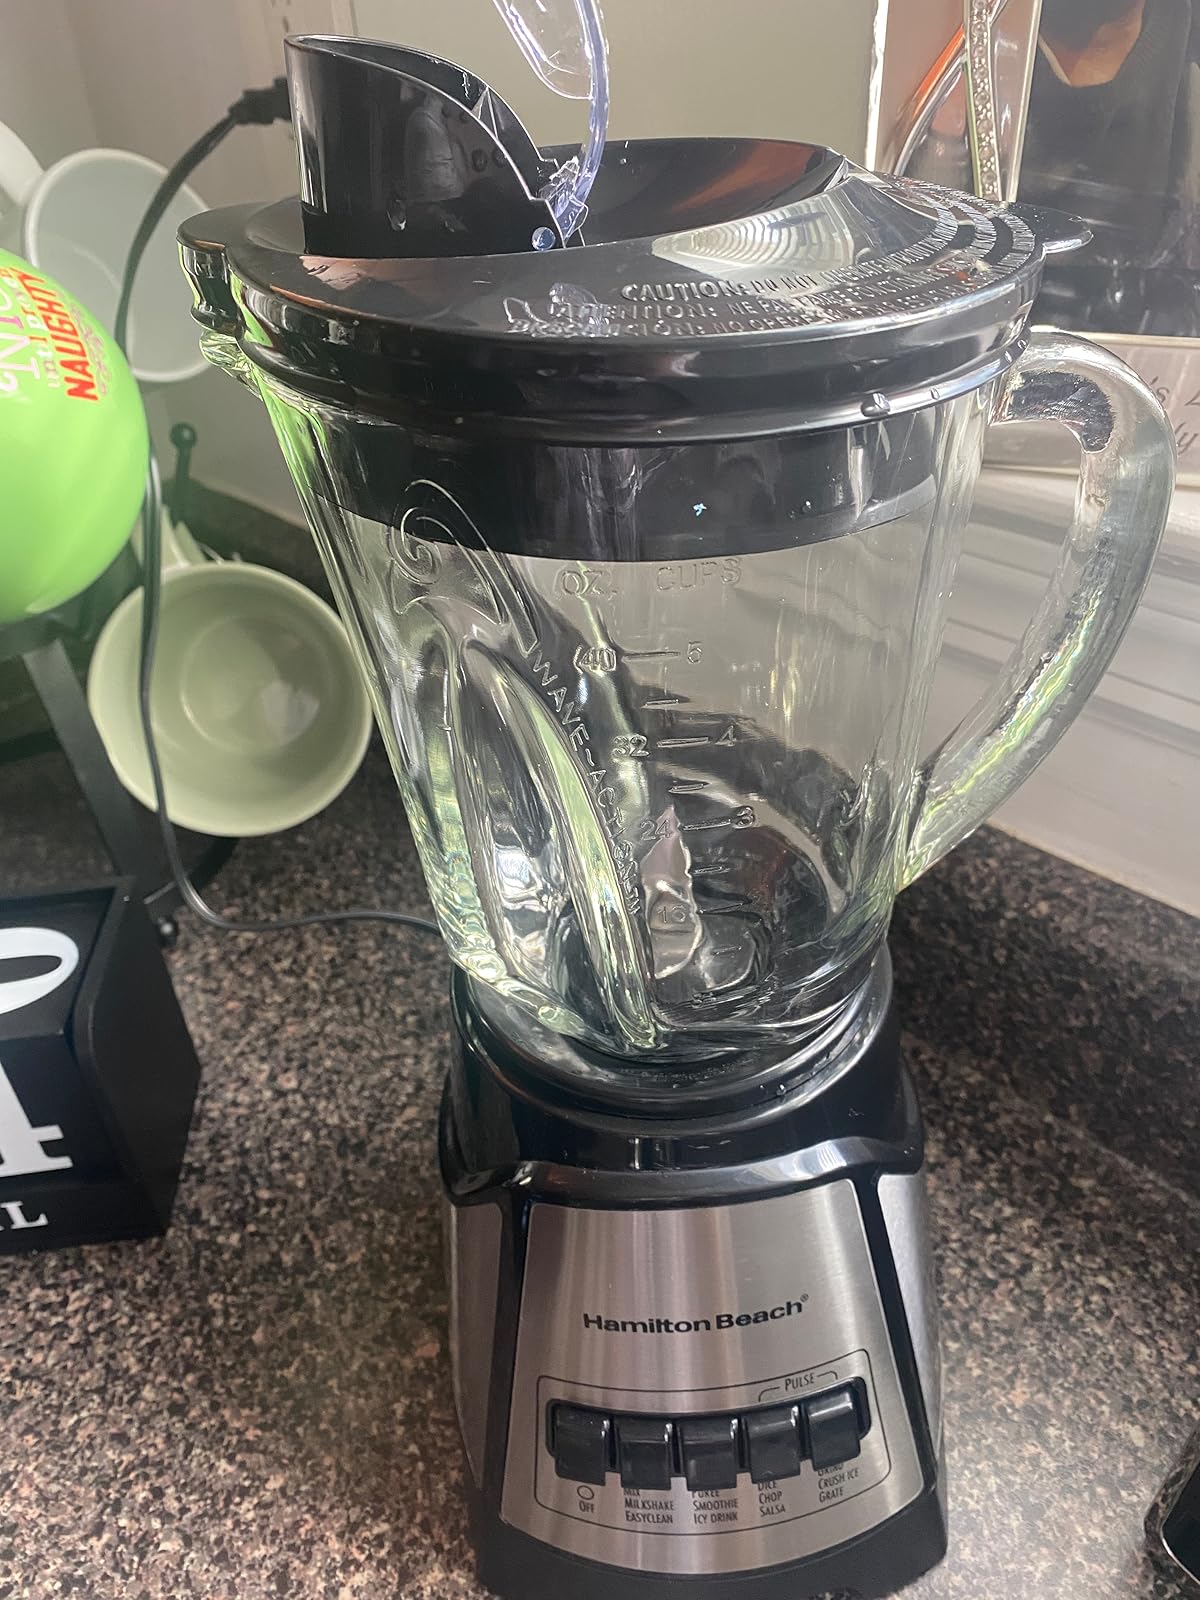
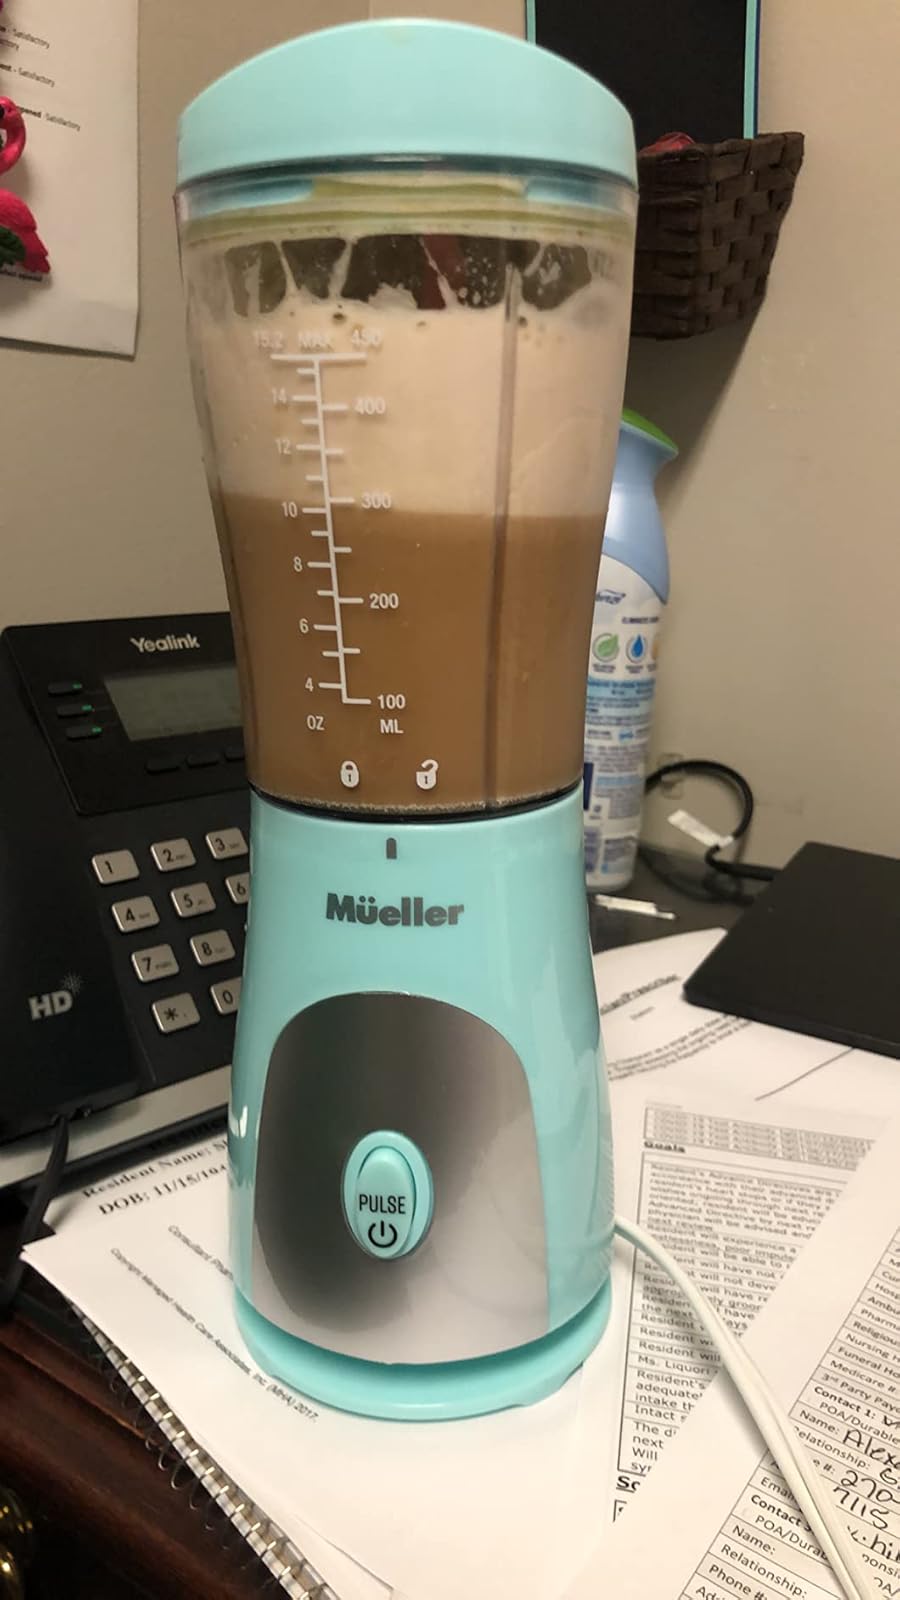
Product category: items_blender
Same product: no